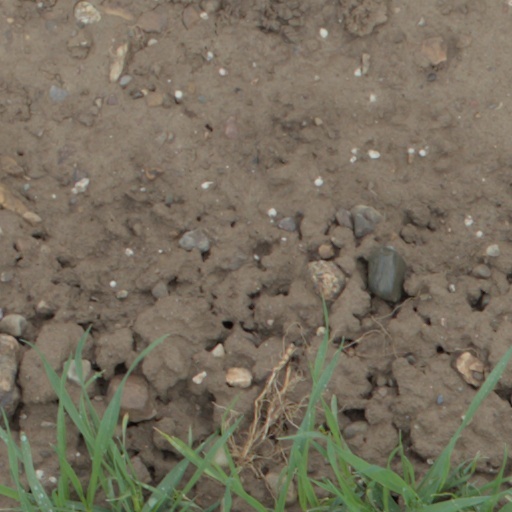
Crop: wheat